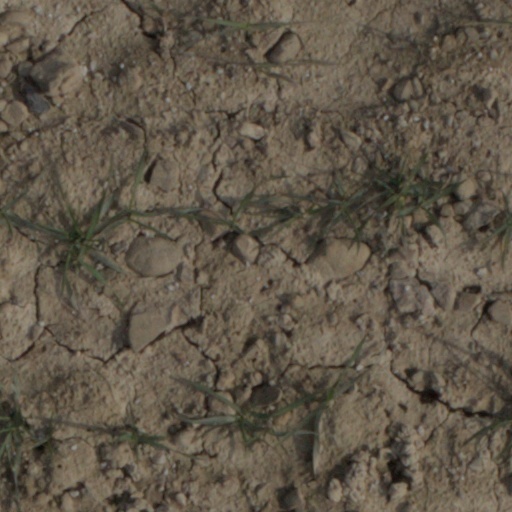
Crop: wheat